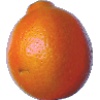
Label: Tangelo 1